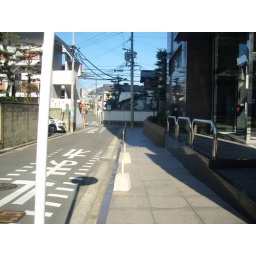
houses behind business building in Fukuoka, Japan